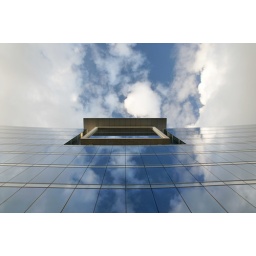
window in the sky